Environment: lab
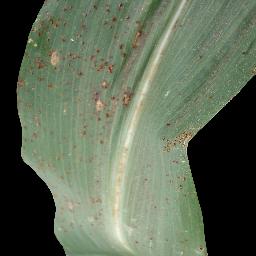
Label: common_rust